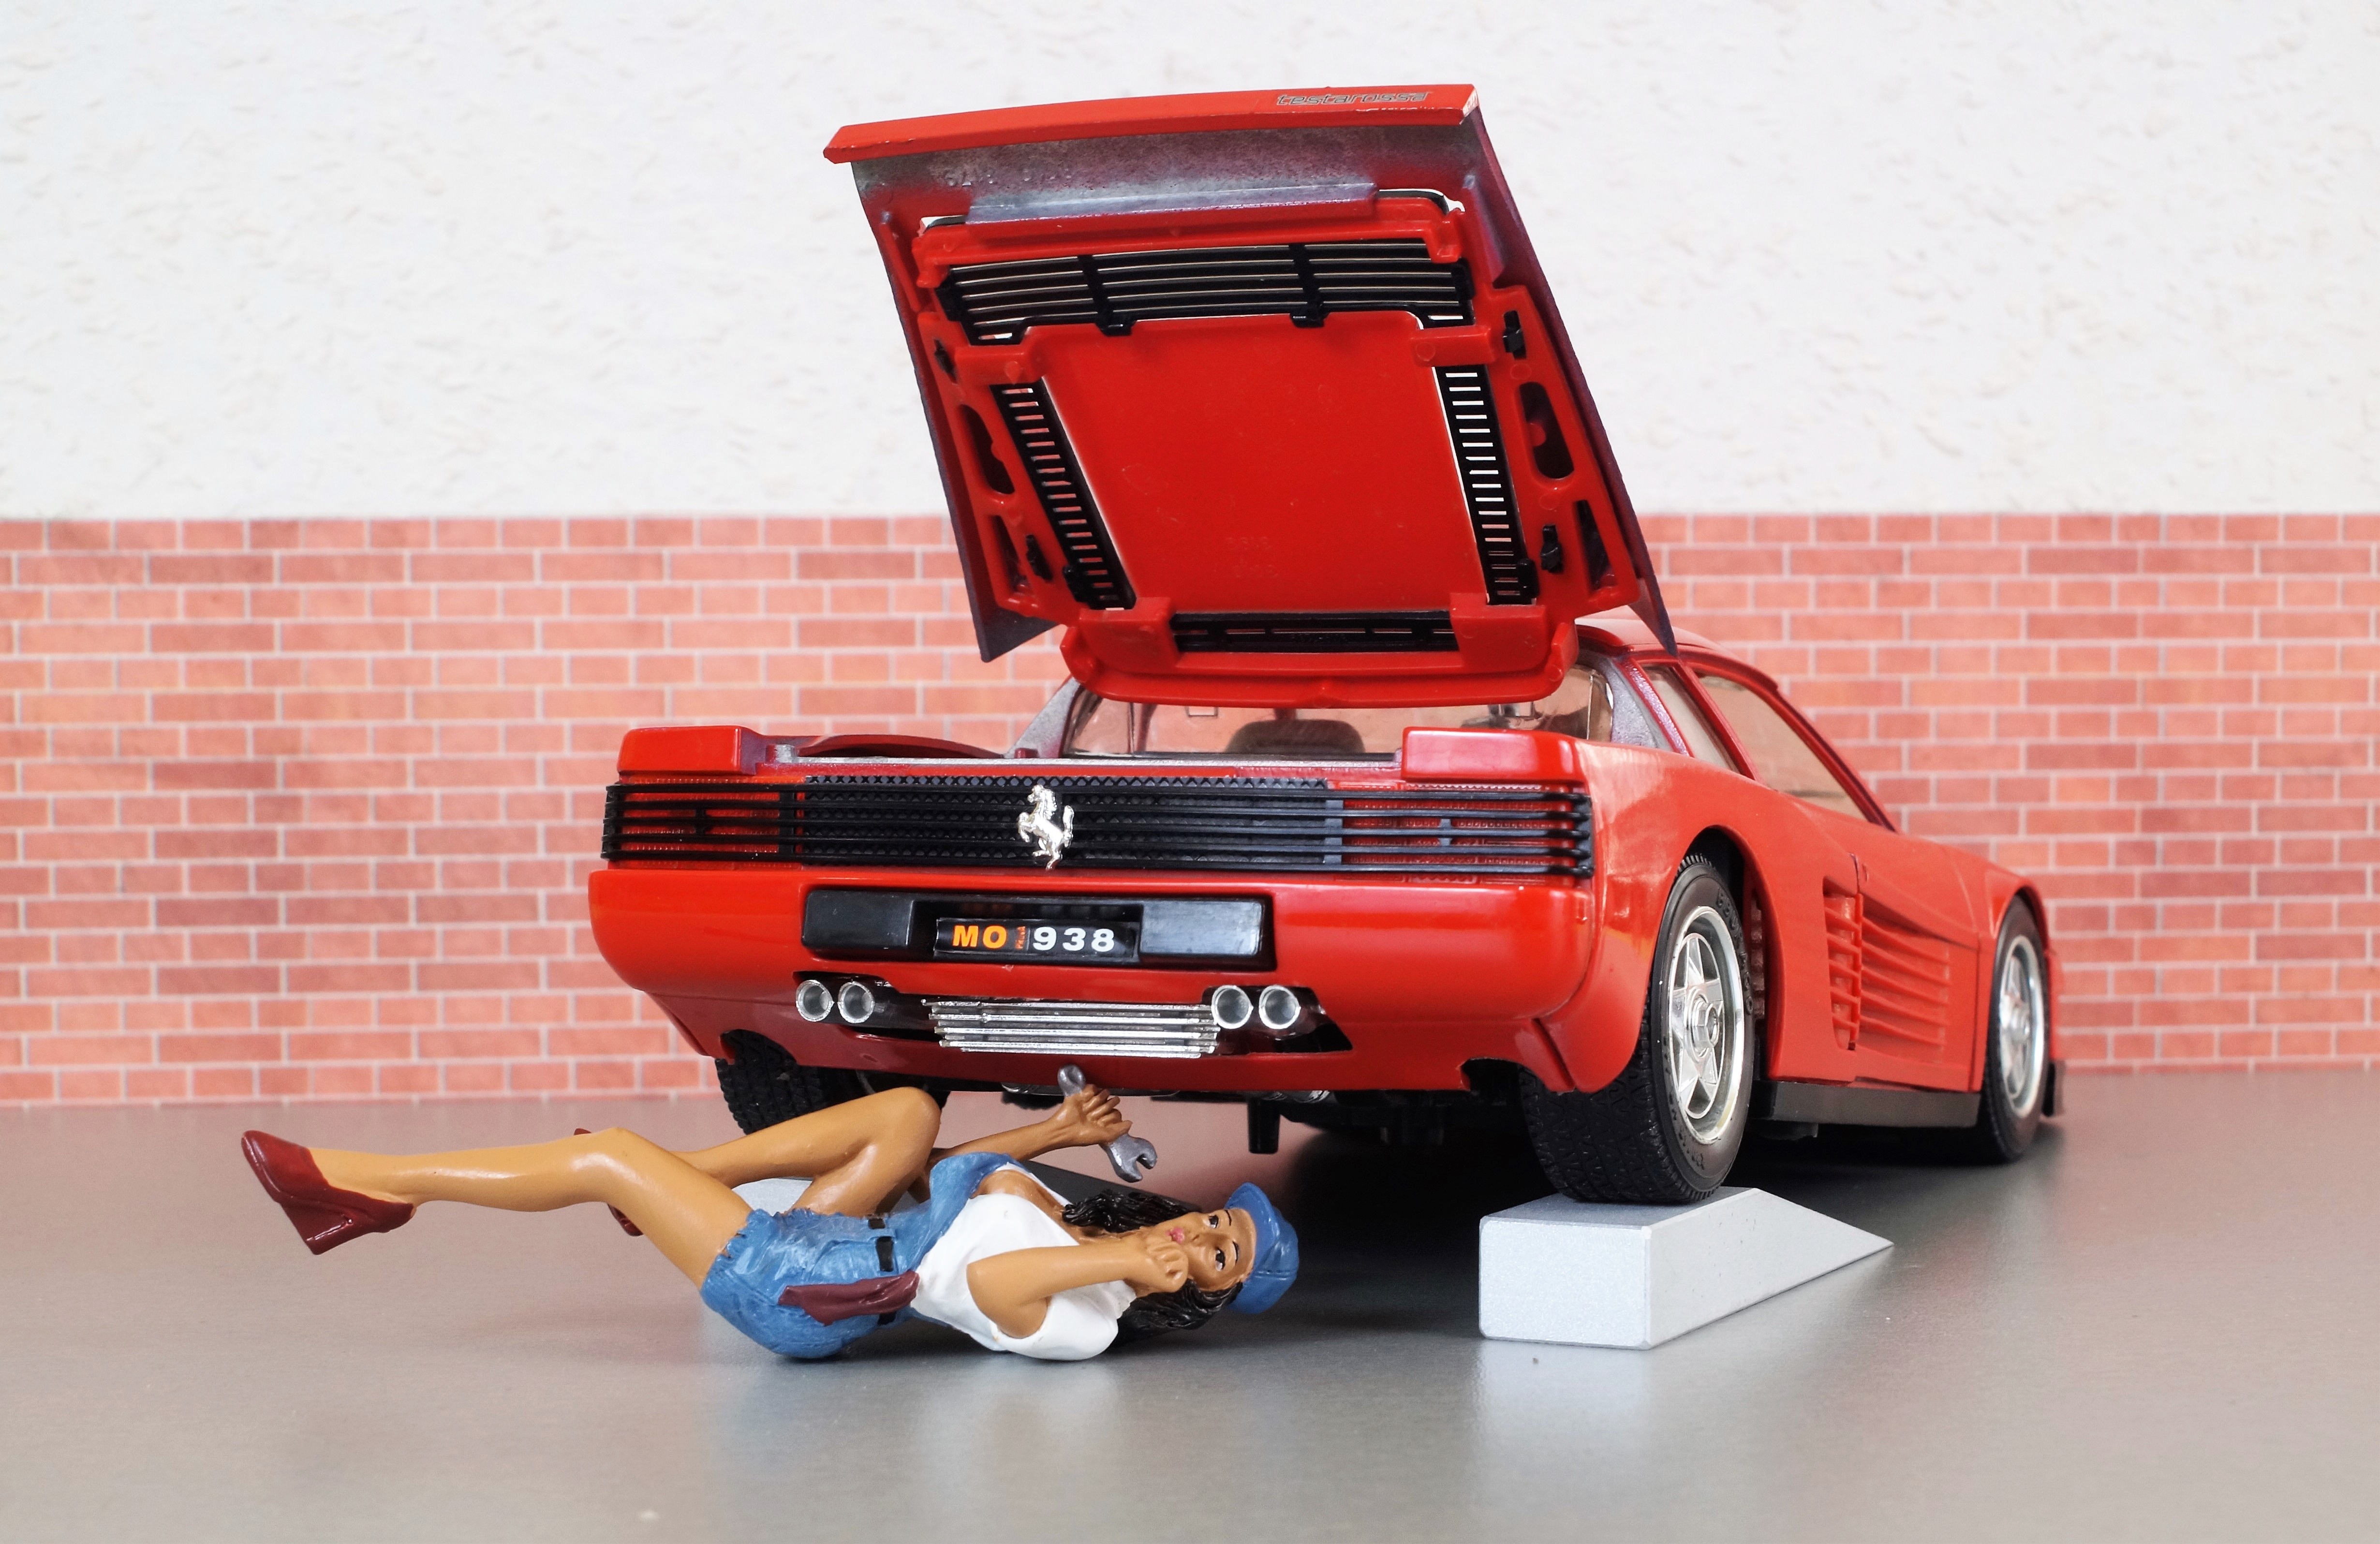
car, old, workshop, model, red, vehicle, auto, toy, automotive, sports car, supercar, toys, oldtimer, nostalgic, classic, ferrari, motorsport, mechanic, rarity, model car, land vehicle, scale model, automobile make, luxury vehicle, ferrari spa, ferrari testarossa